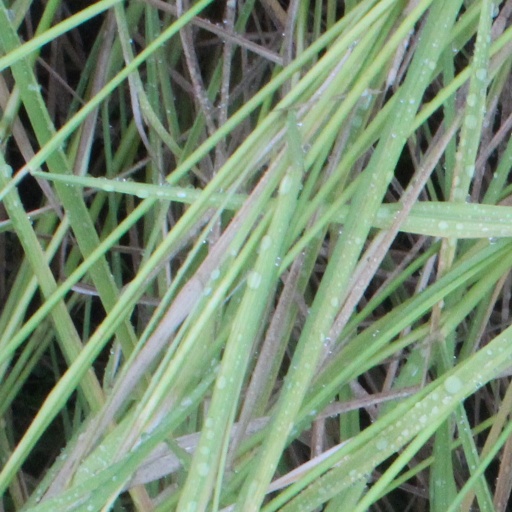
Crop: rice